Matt Talbot

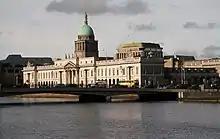
The Custom House and Matt Talbot Memorial Bridge from City Quay

As word of Matt Talbot spread, he rapidly became an icon for Ireland's Catholic temperance movement; the Pioneer Total Abstinence Association. His story soon became known to the large Irish diaspora communities. Many addiction clinics, youth hostels and statues have been named after him throughout the world. One of Dublin's main bridges is also named after him. A statue of Talbot was erected at Sir John Rogerson's Quay in 1988. Pope John Paul II, as a young man, wrote a paper on him.